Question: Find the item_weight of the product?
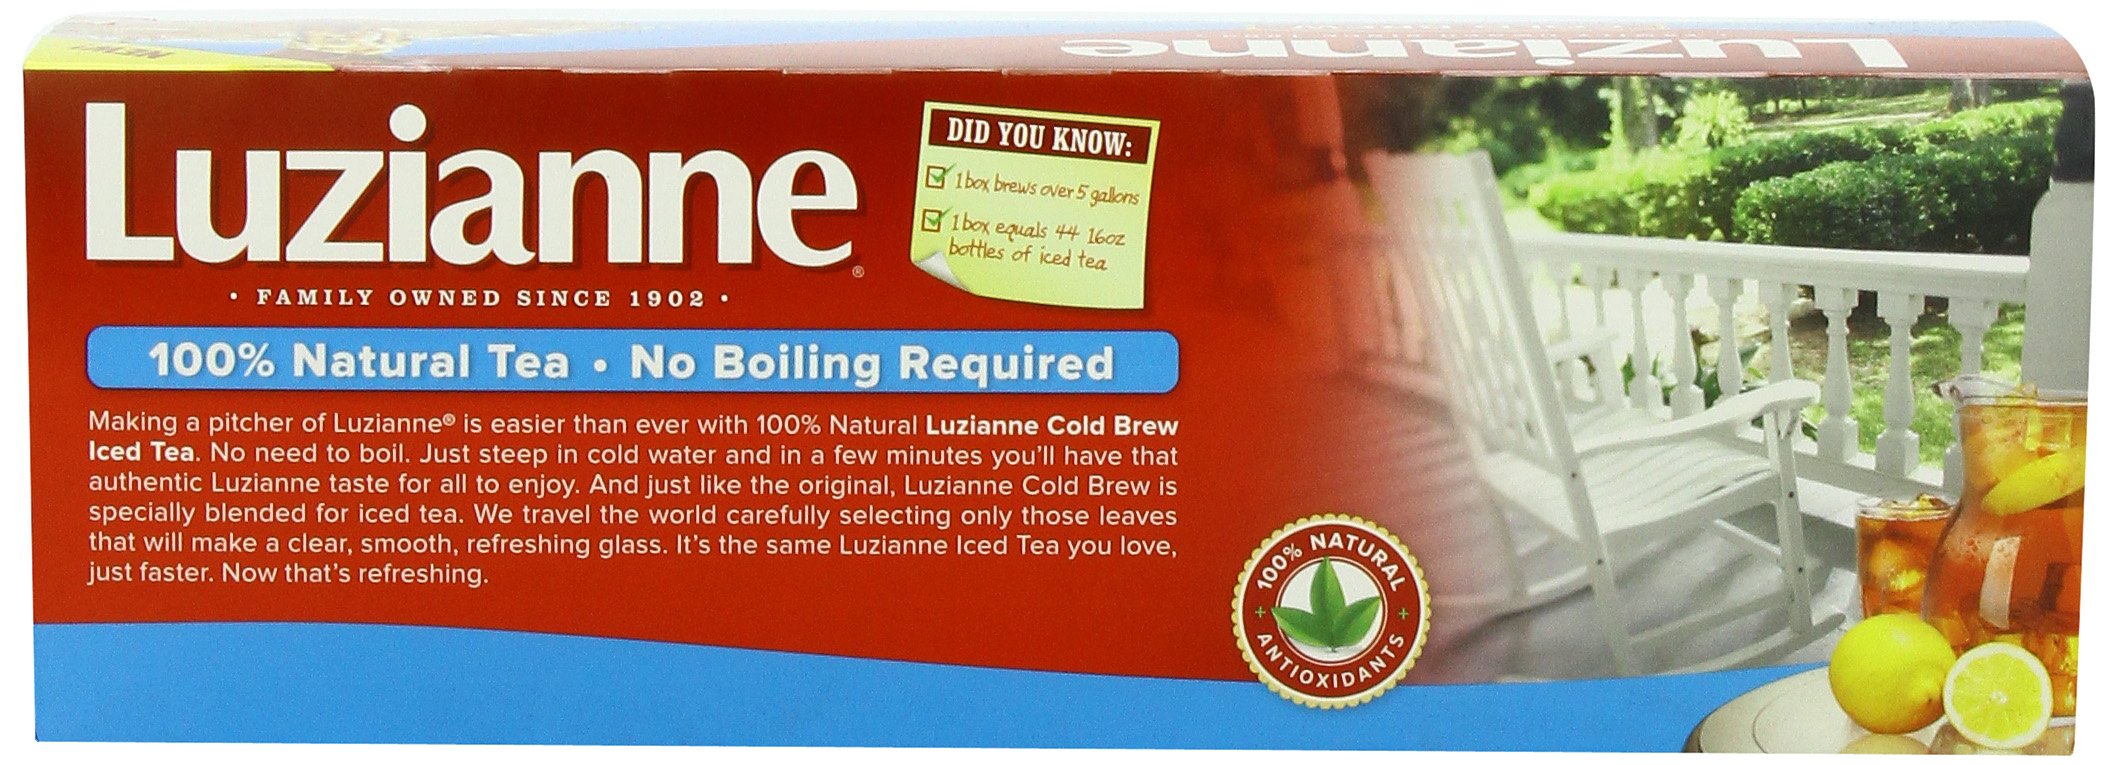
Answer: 16.0 ounce